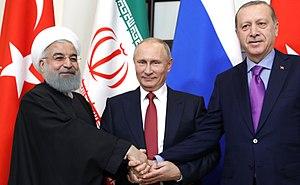
La géopolitique du Moyen-Orient au XXIᵉ siècle s'attache à la description et à l'analyse des relations des États de cette région entre eux et avec le reste du monde depuis le début de ce siècle. Cette description prend en considération les facteurs politiques, géographiques, économiques, démographiques et culturels qui les influencent. Le terme de géostratégie est aussi employé dans un sens voisin de celui de géopolitique.
La guerre civile syrienne — ou révolution syrienne — est un conflit armé en cours depuis 2011 en Syrie. Elle débute dans le contexte du Printemps arabe par des manifestations majoritairement pacifiques en faveur de la démocratie contre le régime baasiste dirigé par le président Bachar el-Assad. Réprimé brutalement par le régime, le mouvement de contestation se transforme peu à peu en une rébellion armée.